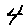
Label: 4